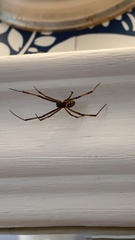
Species: Lactrodectus_hesperus